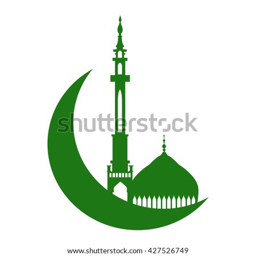
vector illustration on the theme of person